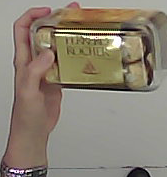
Product: rocher_chocolate